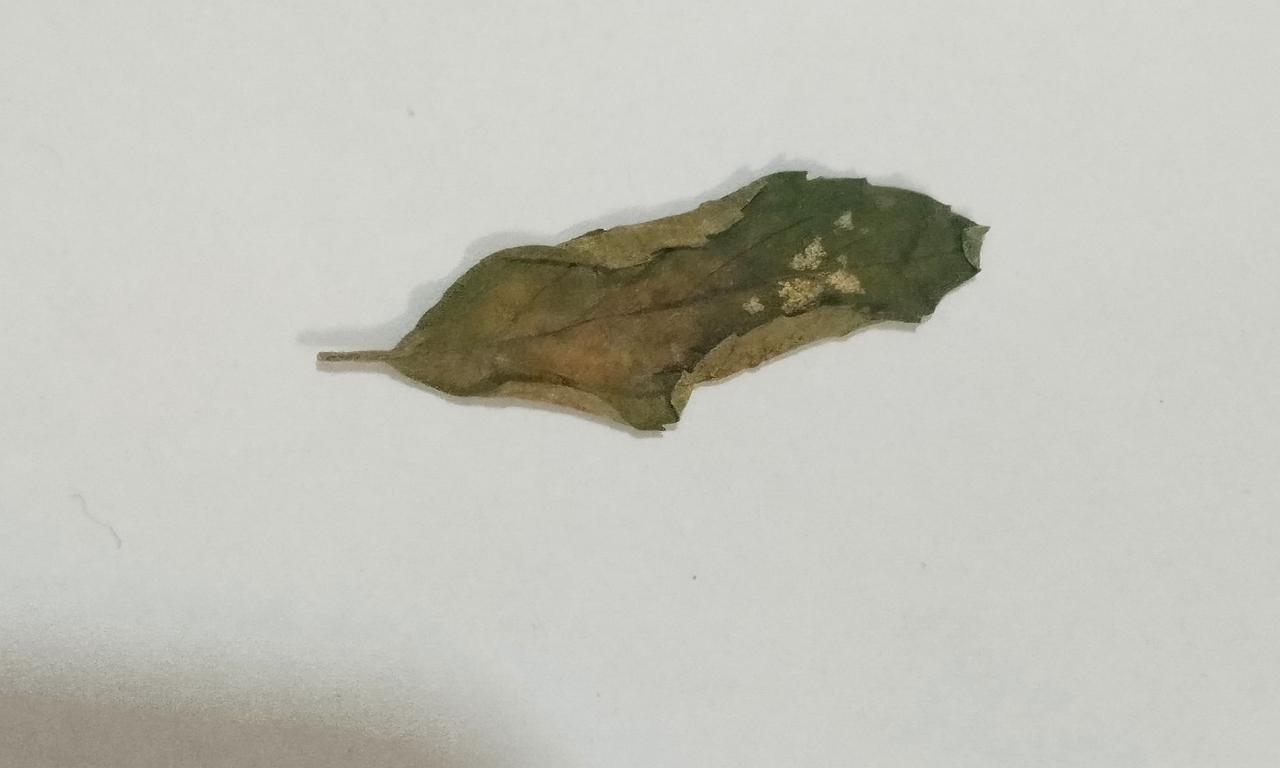
Label: Dried